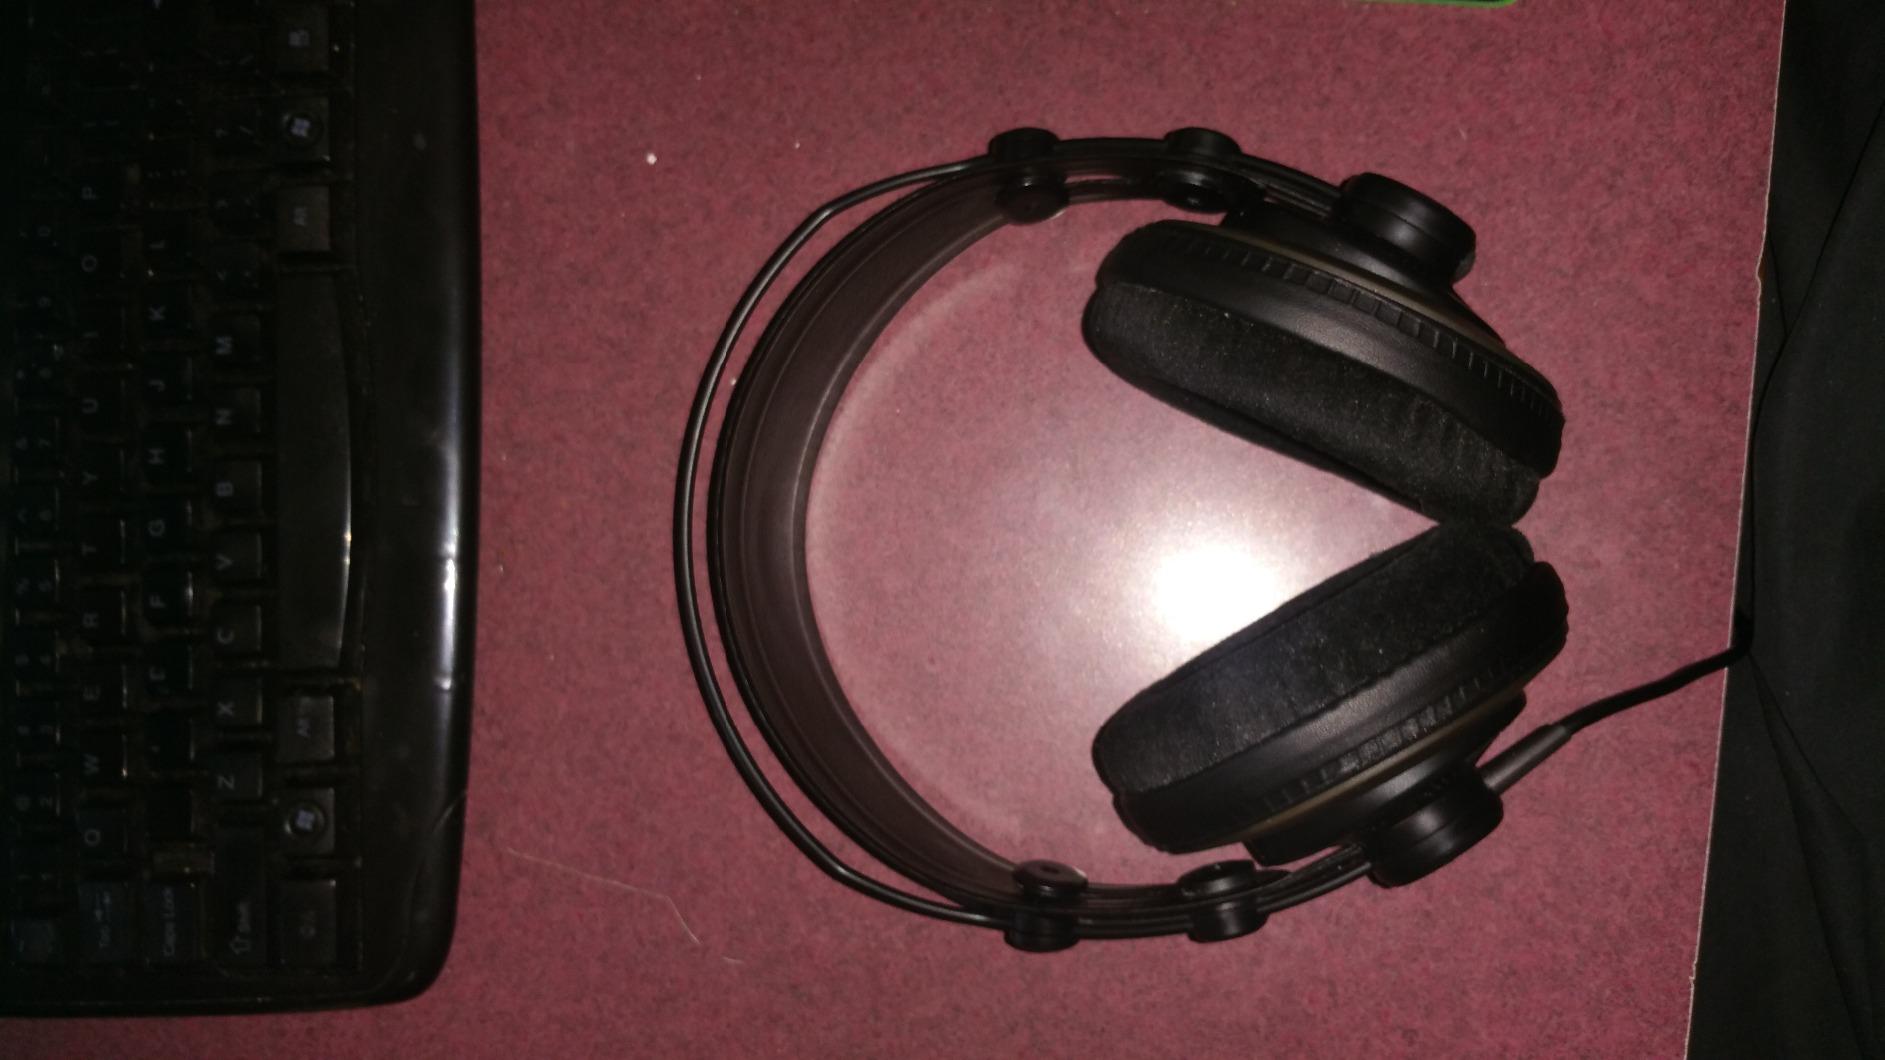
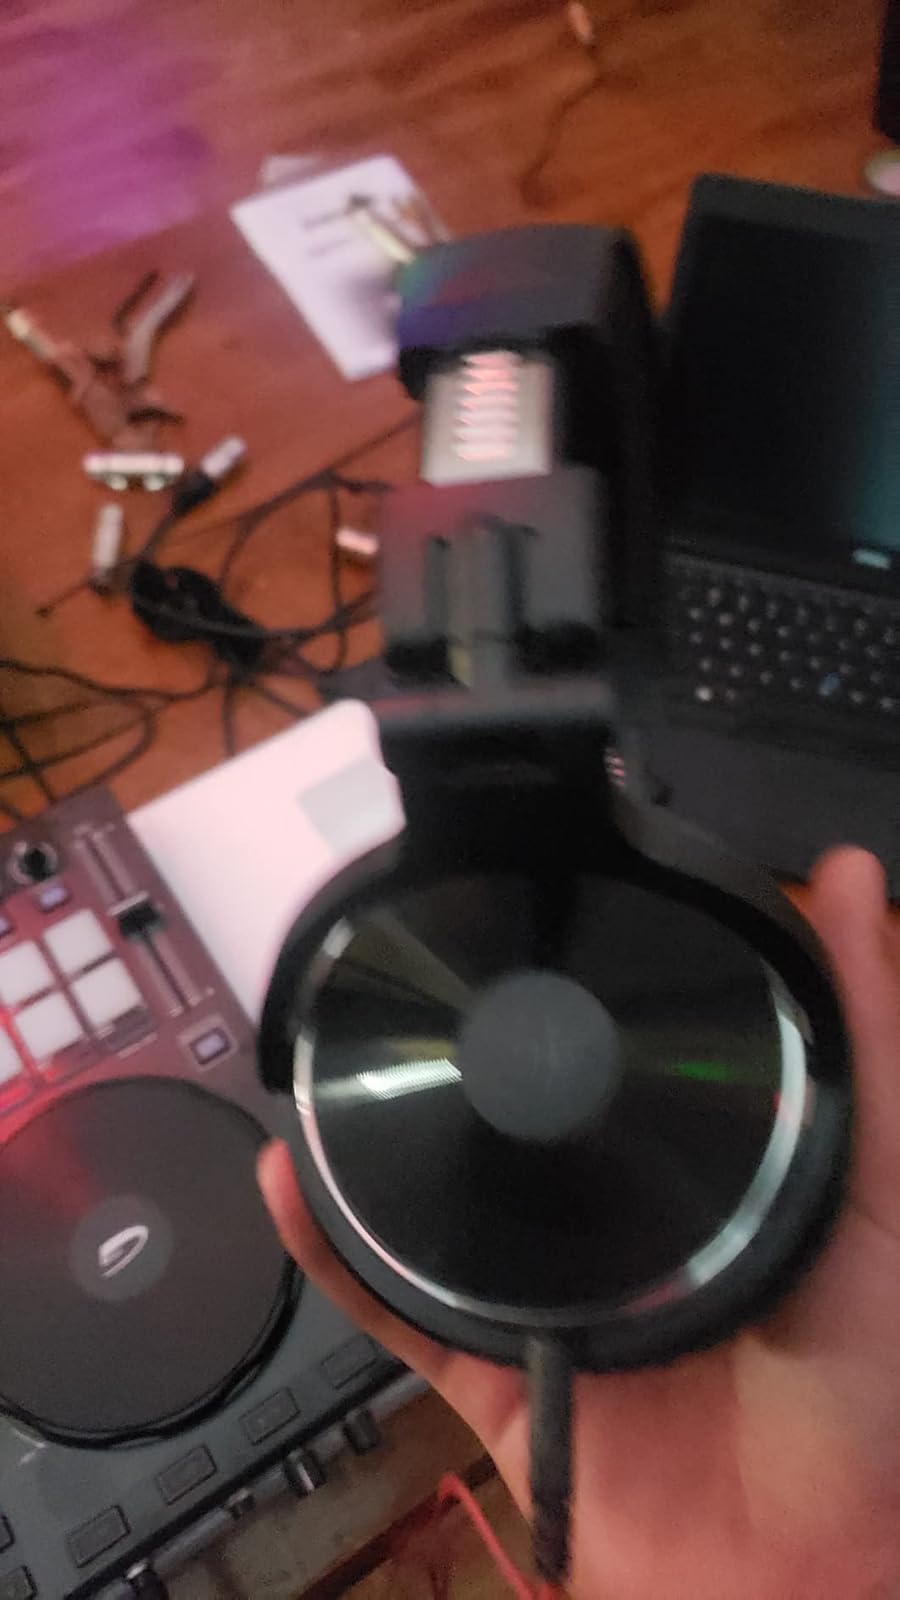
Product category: headphones
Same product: no